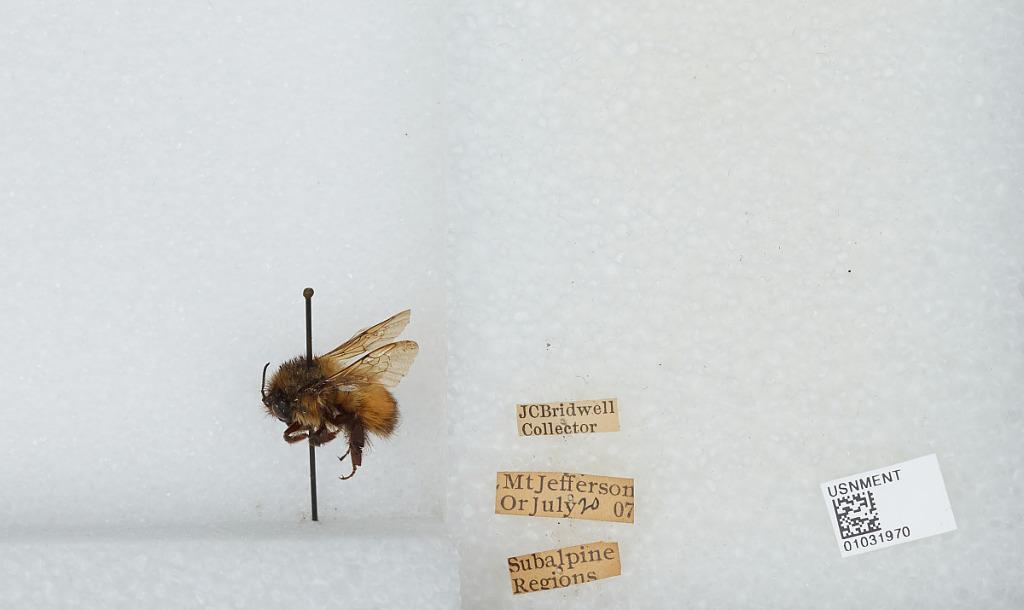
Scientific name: Bombus (Pyrobombus) melanopygus Nylander
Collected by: J. Bridwell
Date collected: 1907-7-20
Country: United States
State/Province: Oregon
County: Linn
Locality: Mount Jefferson, Subalpine Regions
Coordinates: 44.6742, -121.799